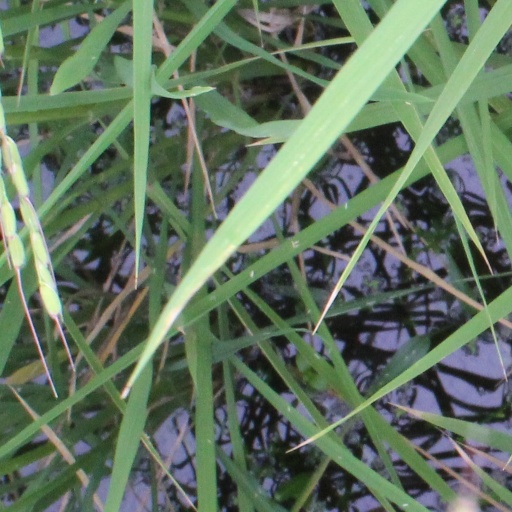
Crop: rice